Hemant Mehta

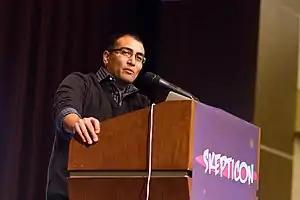
Hemant Mehta at Skepticon in 2014

Mehta is a regular speaker at freethought and skeptical events around the U.S. He attempts to build bridges of understanding between believers and non-believers through his blog, "The Friendly Atheist". Due in part to his positive message, he is also invited to speak at atheist events such as the one he presented at The Reason Rally or at the American Atheists Annual Convention in March 2012.